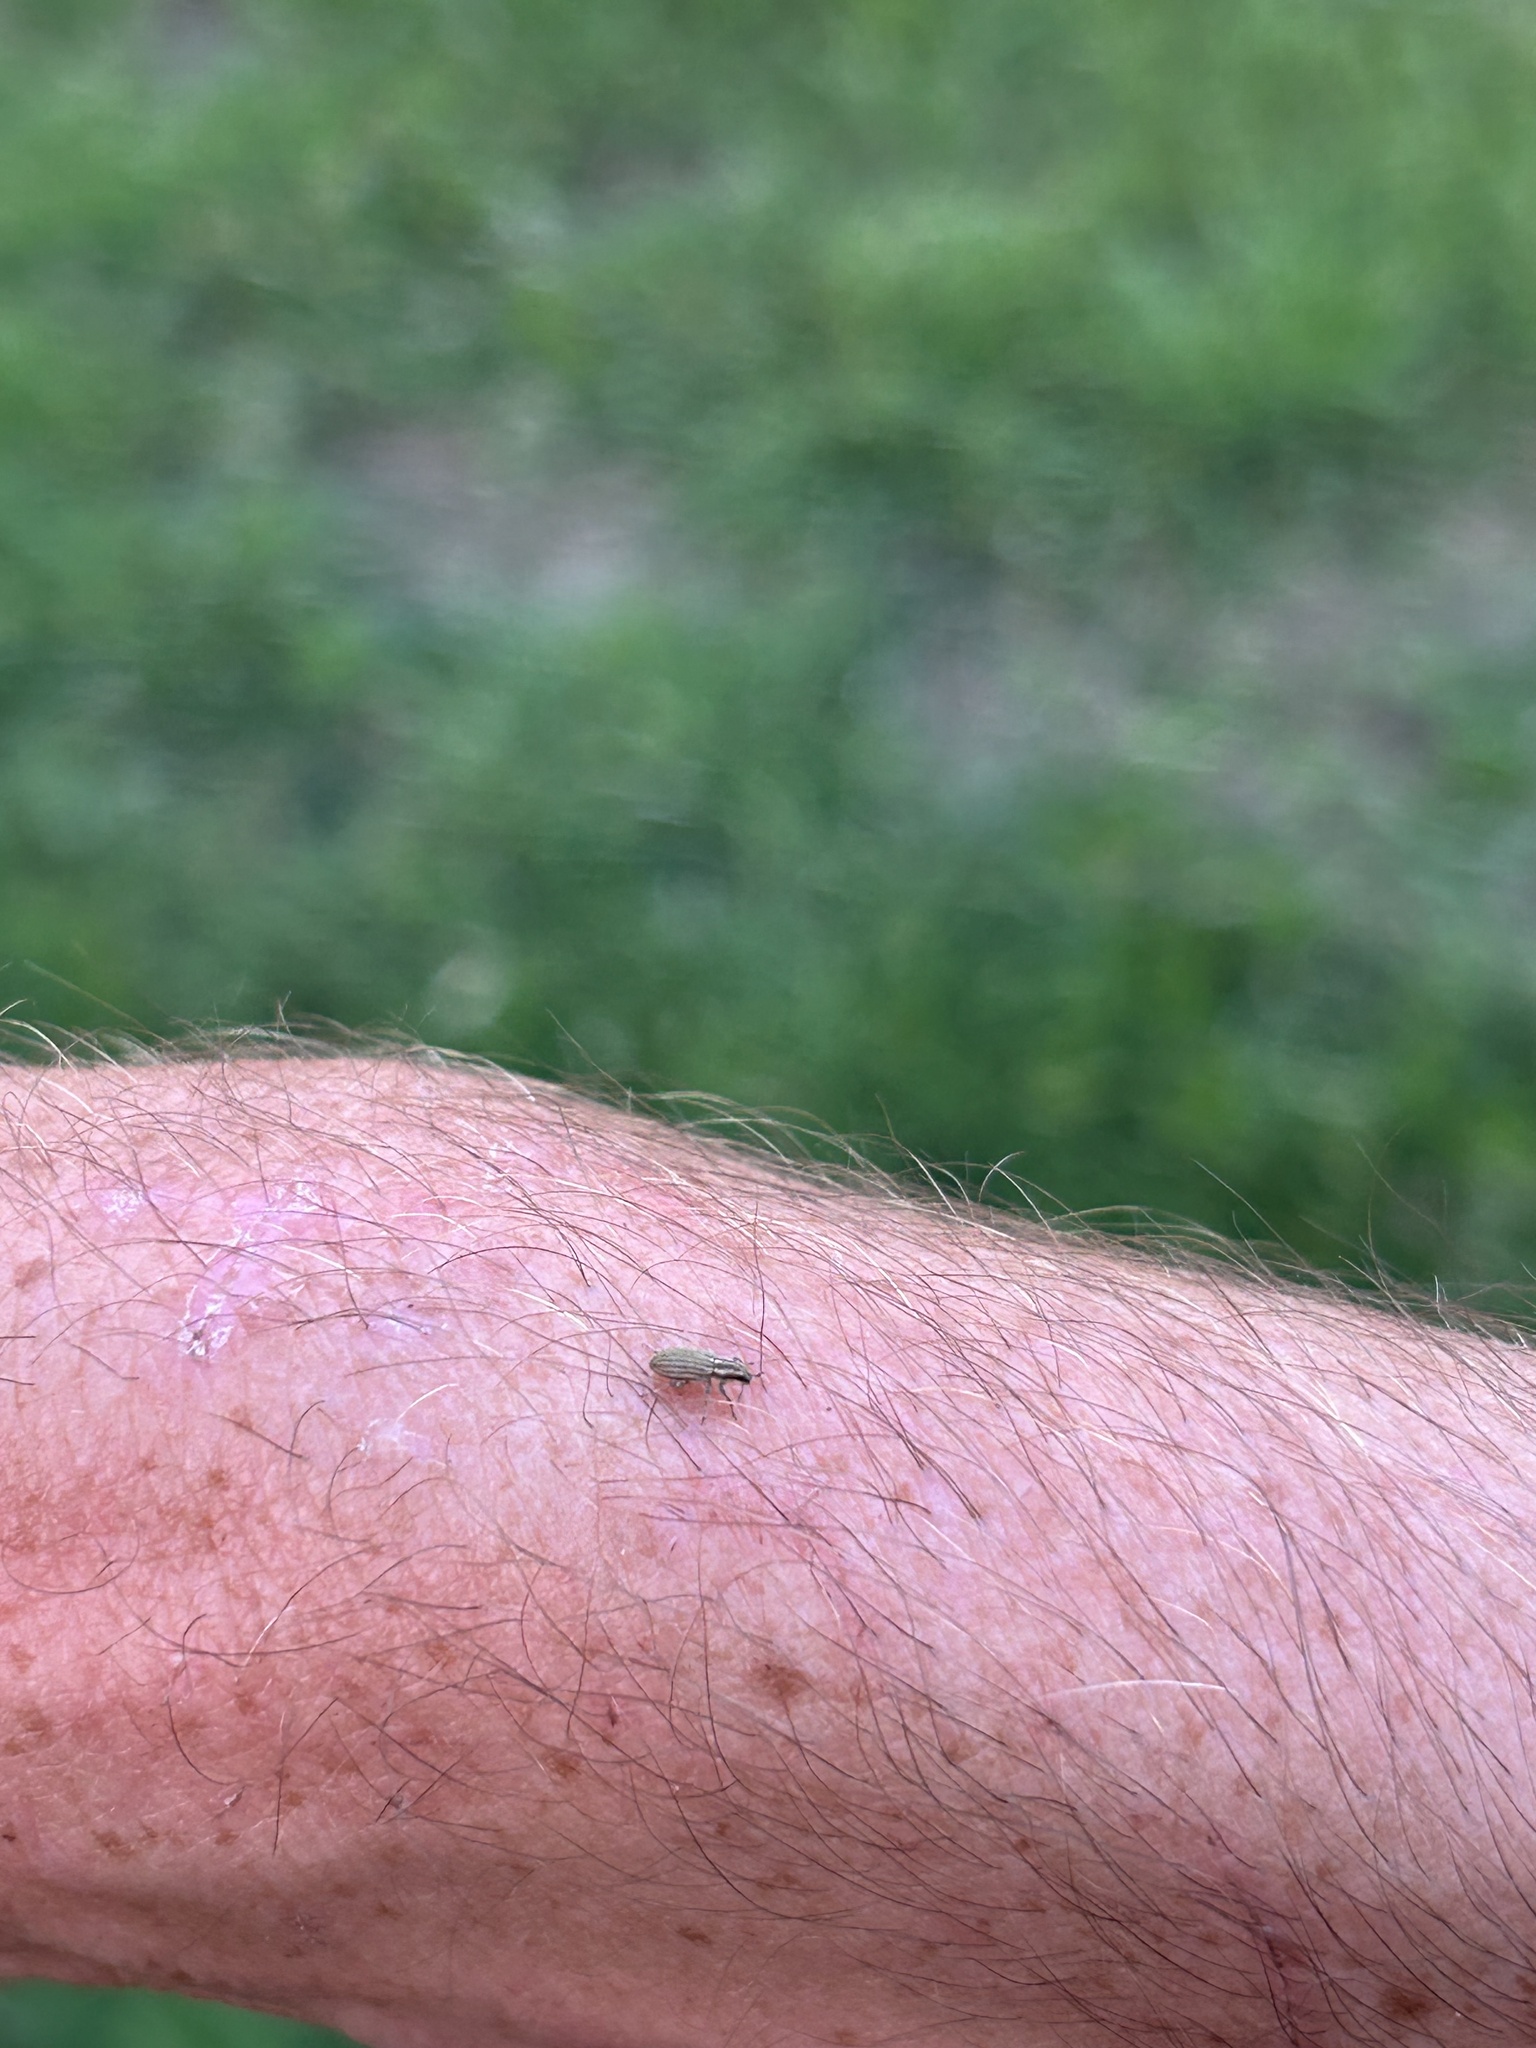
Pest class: pea_leaf_weevil